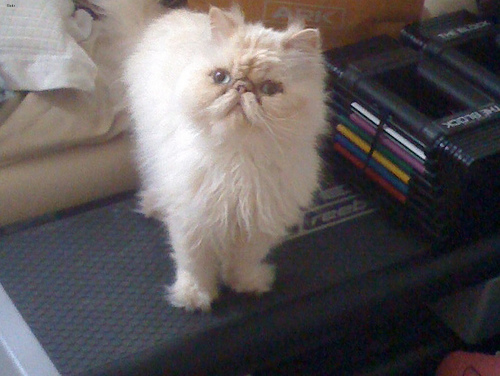
Breed: persian